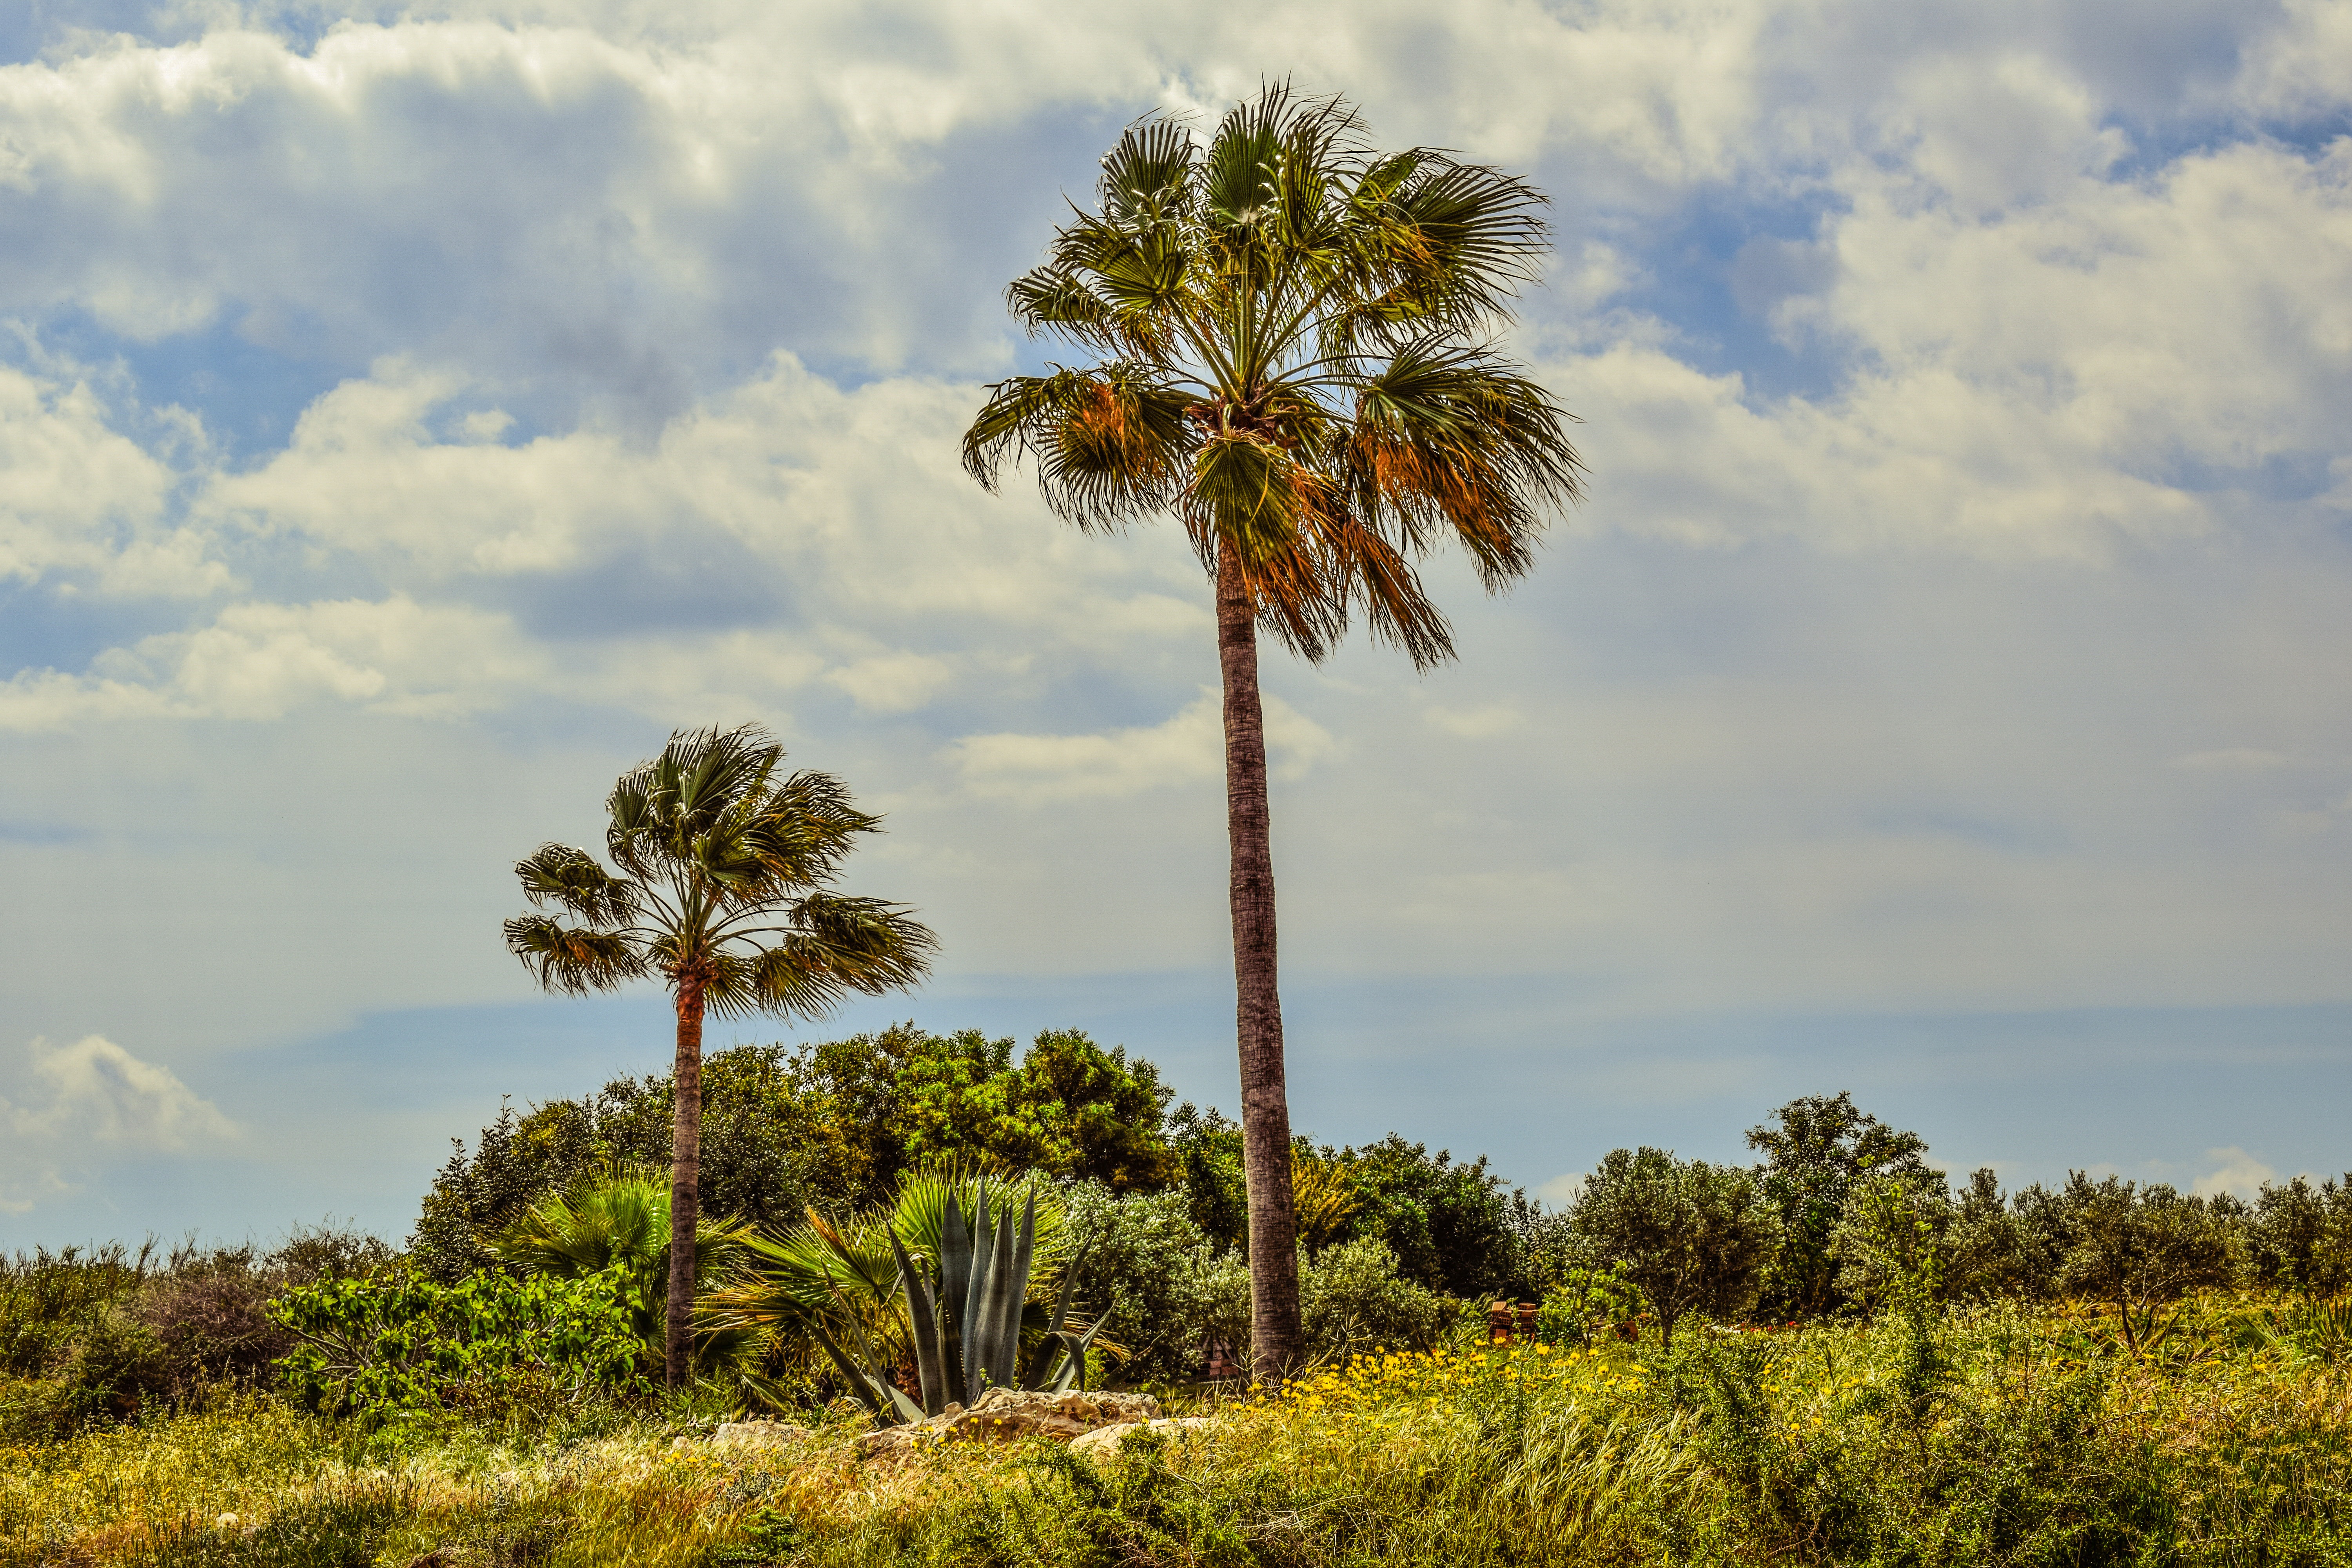
landscape, coast, tree, nature, grass, horizon, cloud, plant, sky, field, prairie, palm tree, leaf, hill, flower, wind, green, mediterranean, scenery, botany, agriculture, garden, flora, savanna, vegetation, habitat, tropics, ecosystem, cyprus, rural area, flowering plant, kapparis, natural environment, grass family, woody plant, land plant, arecales, palm family